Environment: real
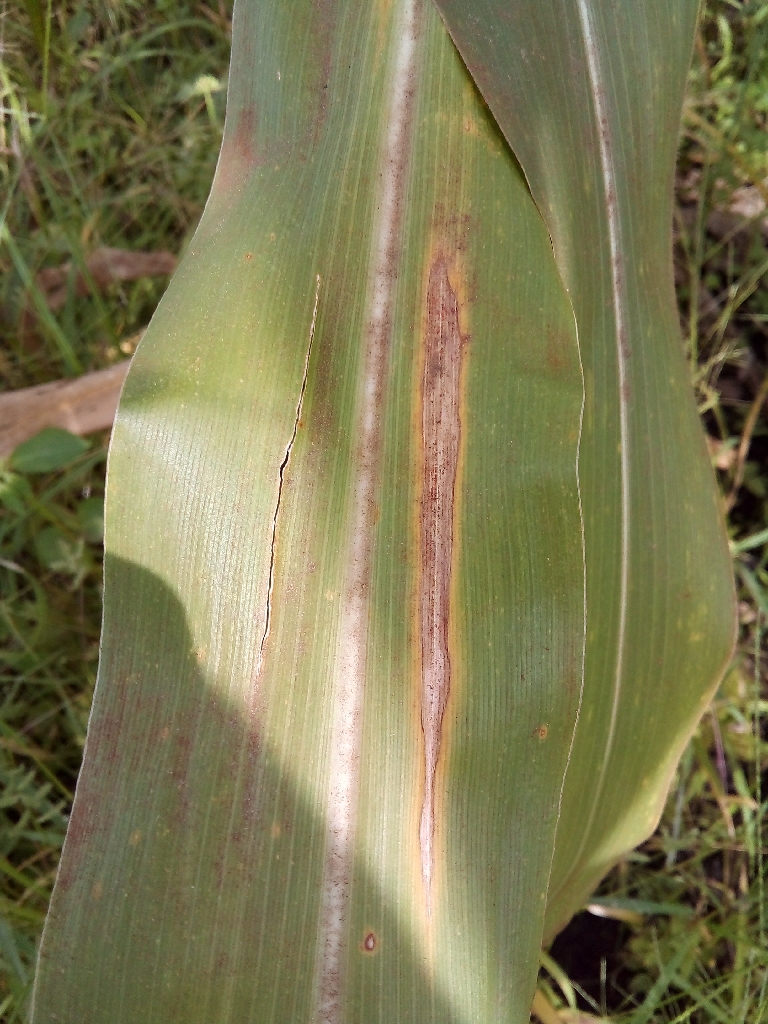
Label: northern_corn_leaf_blight